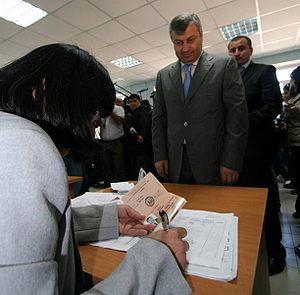
Cet article recense les élections ayant eu lieu durant l'année 2009. Il inclut les élections législatives et présidentielles nationales dans les États souverains, ainsi que les référendums au niveau national.